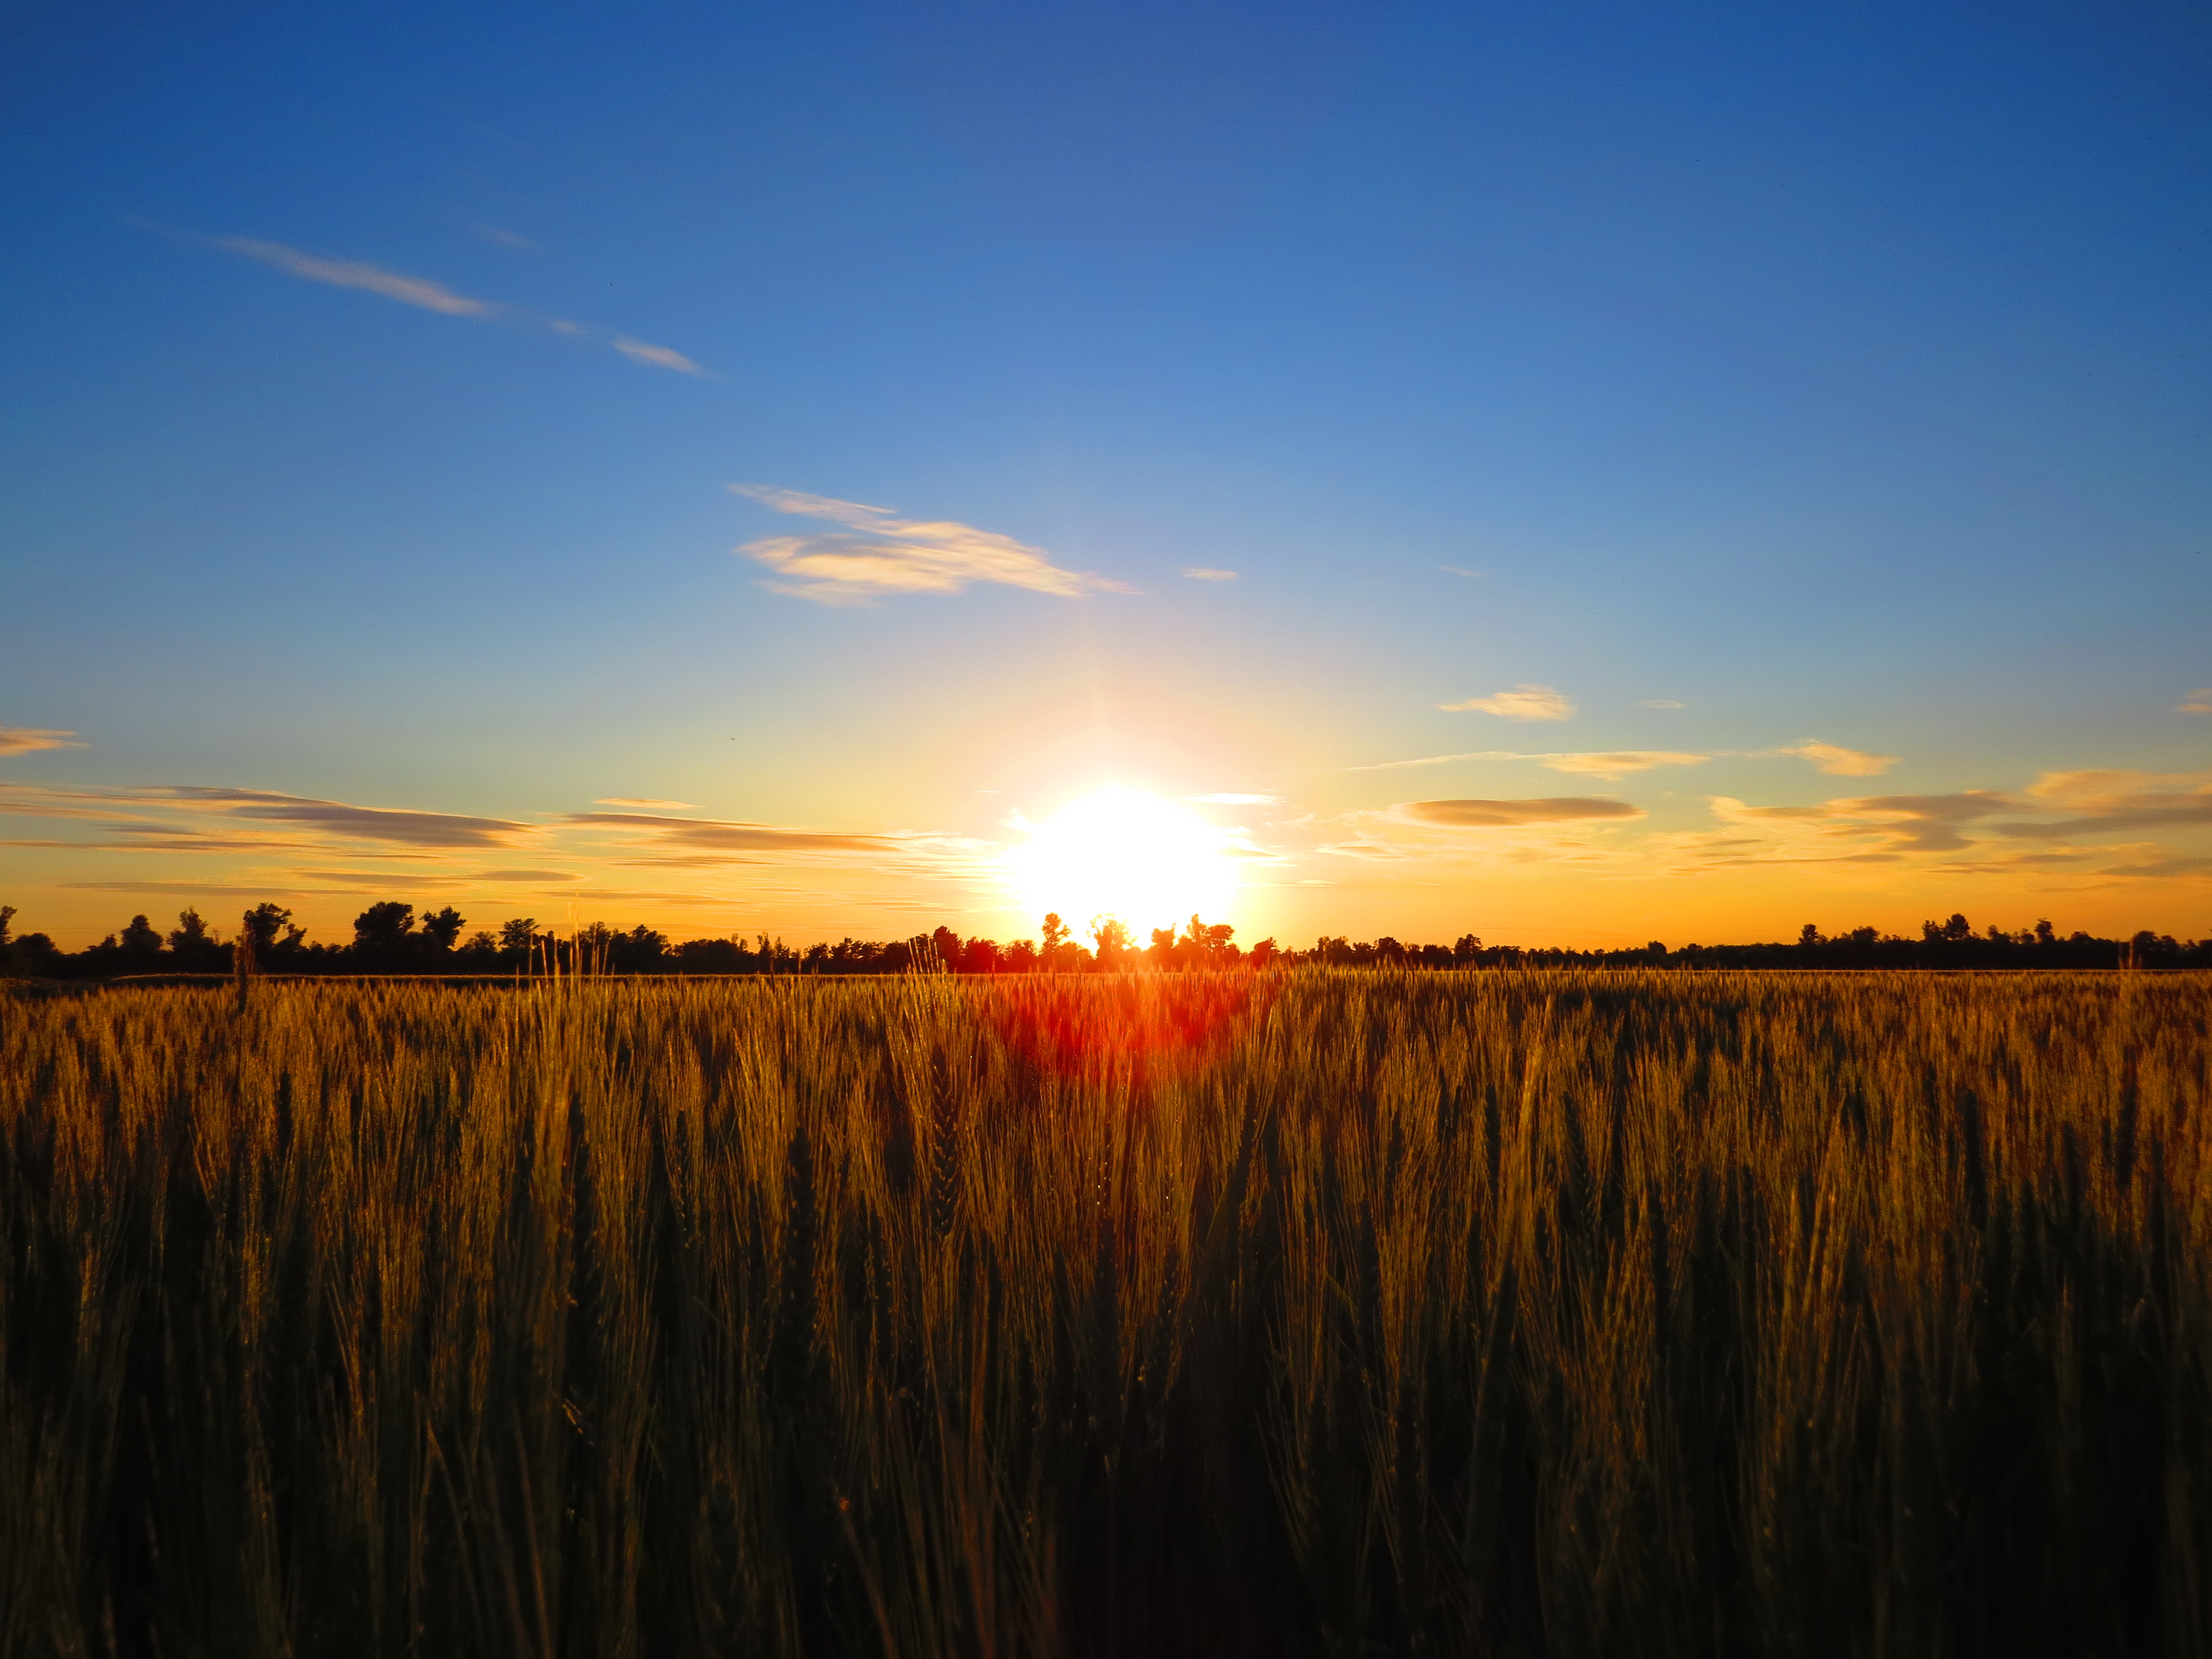
sky, natural landscape, horizon, nature, sunset, sunrise, evening, natural environment, morning, grassland, dusk, sun, grass family, field, cloud, afterglow, grass, prairie, plain, ecoregion, sunlight, dawn, calm, plant, landscape, tree, meadow, savanna, reflection